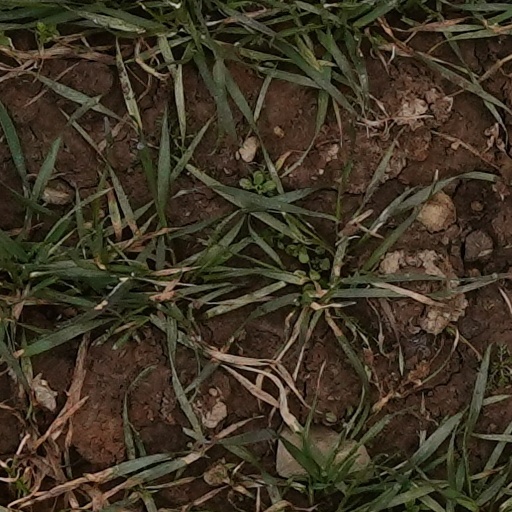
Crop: wheat